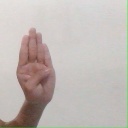
अक्षर: ब